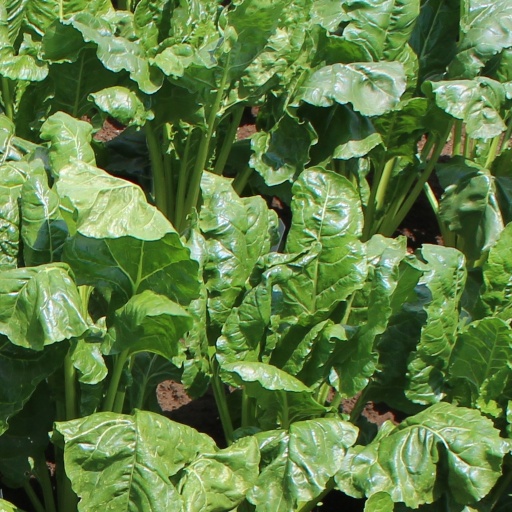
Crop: sugar beet